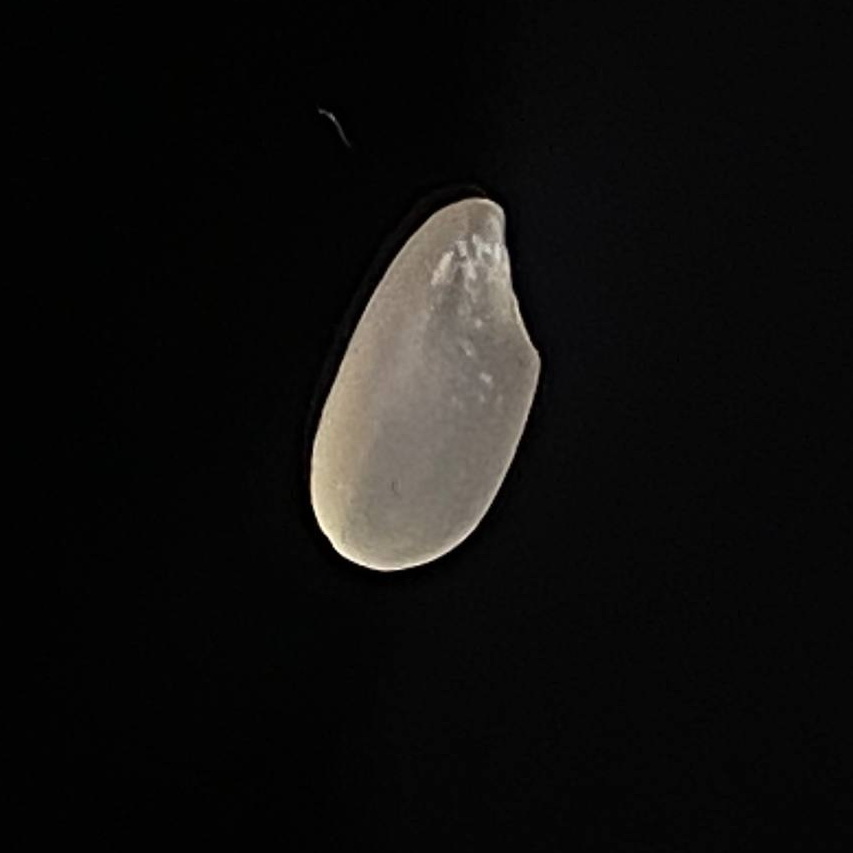
Rice variety: Bashful